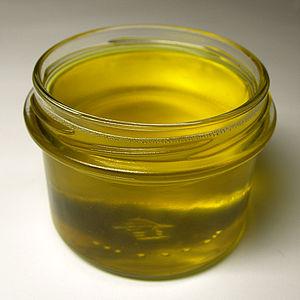
Le beurre clarifié, parfois appelé beurre purifié, est un beurre fondu puis décanté pour ôter la caséine et le lactosérum. Le beurre clarifié se conserve mieux et supporte des températures plus élevées que le beurre frais. Il est également appelé ghi ou ghee en Inde.